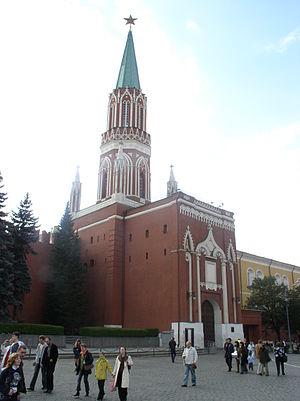
Le kremlin de Moscou, souvent appelé simplement le Kremlin, est une forteresse située au cœur de Moscou, capitale de la Russie.